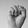
ASL letter: S